Roliball

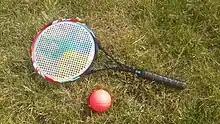
Racket and ball for roliball

The size of the racket is from 47 cm to 54 cm. The racket weighs from 100 to 200 g depending on the material of the rim. The rim of the rackets can be made of plastic, aluminum, carbon or carbon fiber.